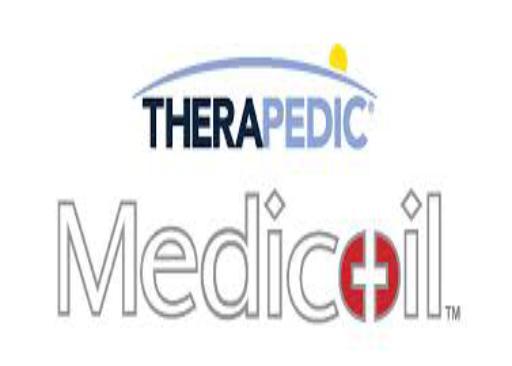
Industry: Necessities